Jerrold E. Marsden

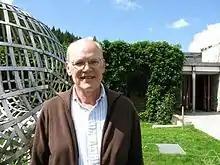
Jerrold Marsden at Oberwolfach in 2008

Jerrold Eldon Marsden (August 17, 1942 – September 21, 2010) was a Canadian mathematician. He was the Carl F. Braun Professor of Engineering and Control & Dynamical Systems at the California Institute of Technology. Marsden is listed as an ISI highly cited researcher.